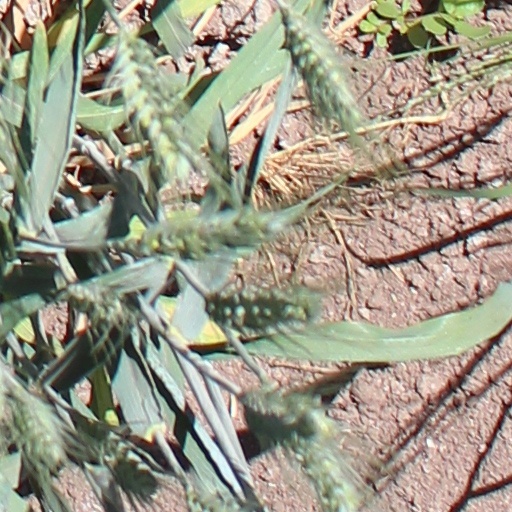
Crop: wheat